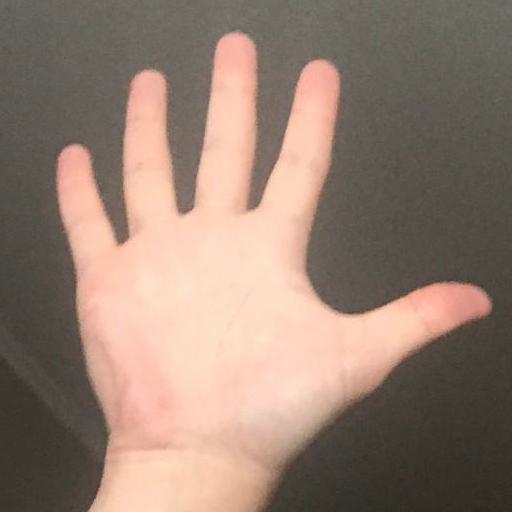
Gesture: palm